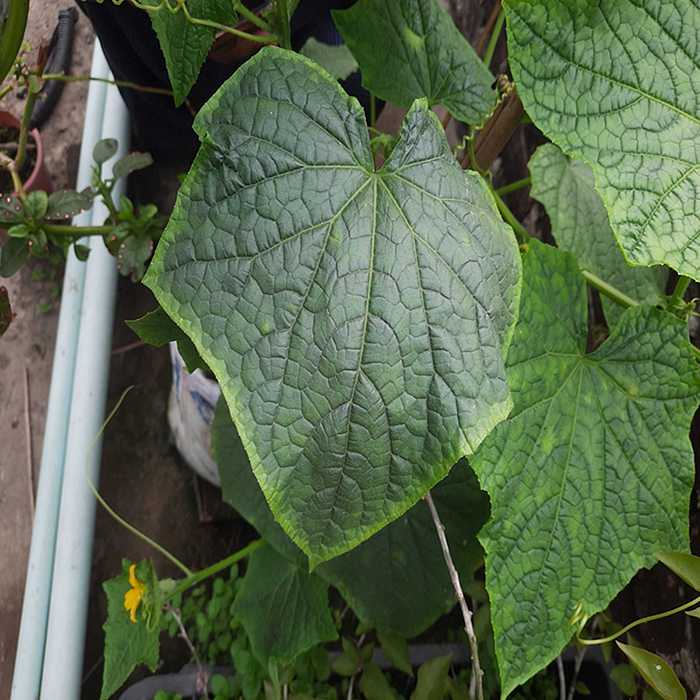
Plant: Cucumber
Label: Fresh leaf